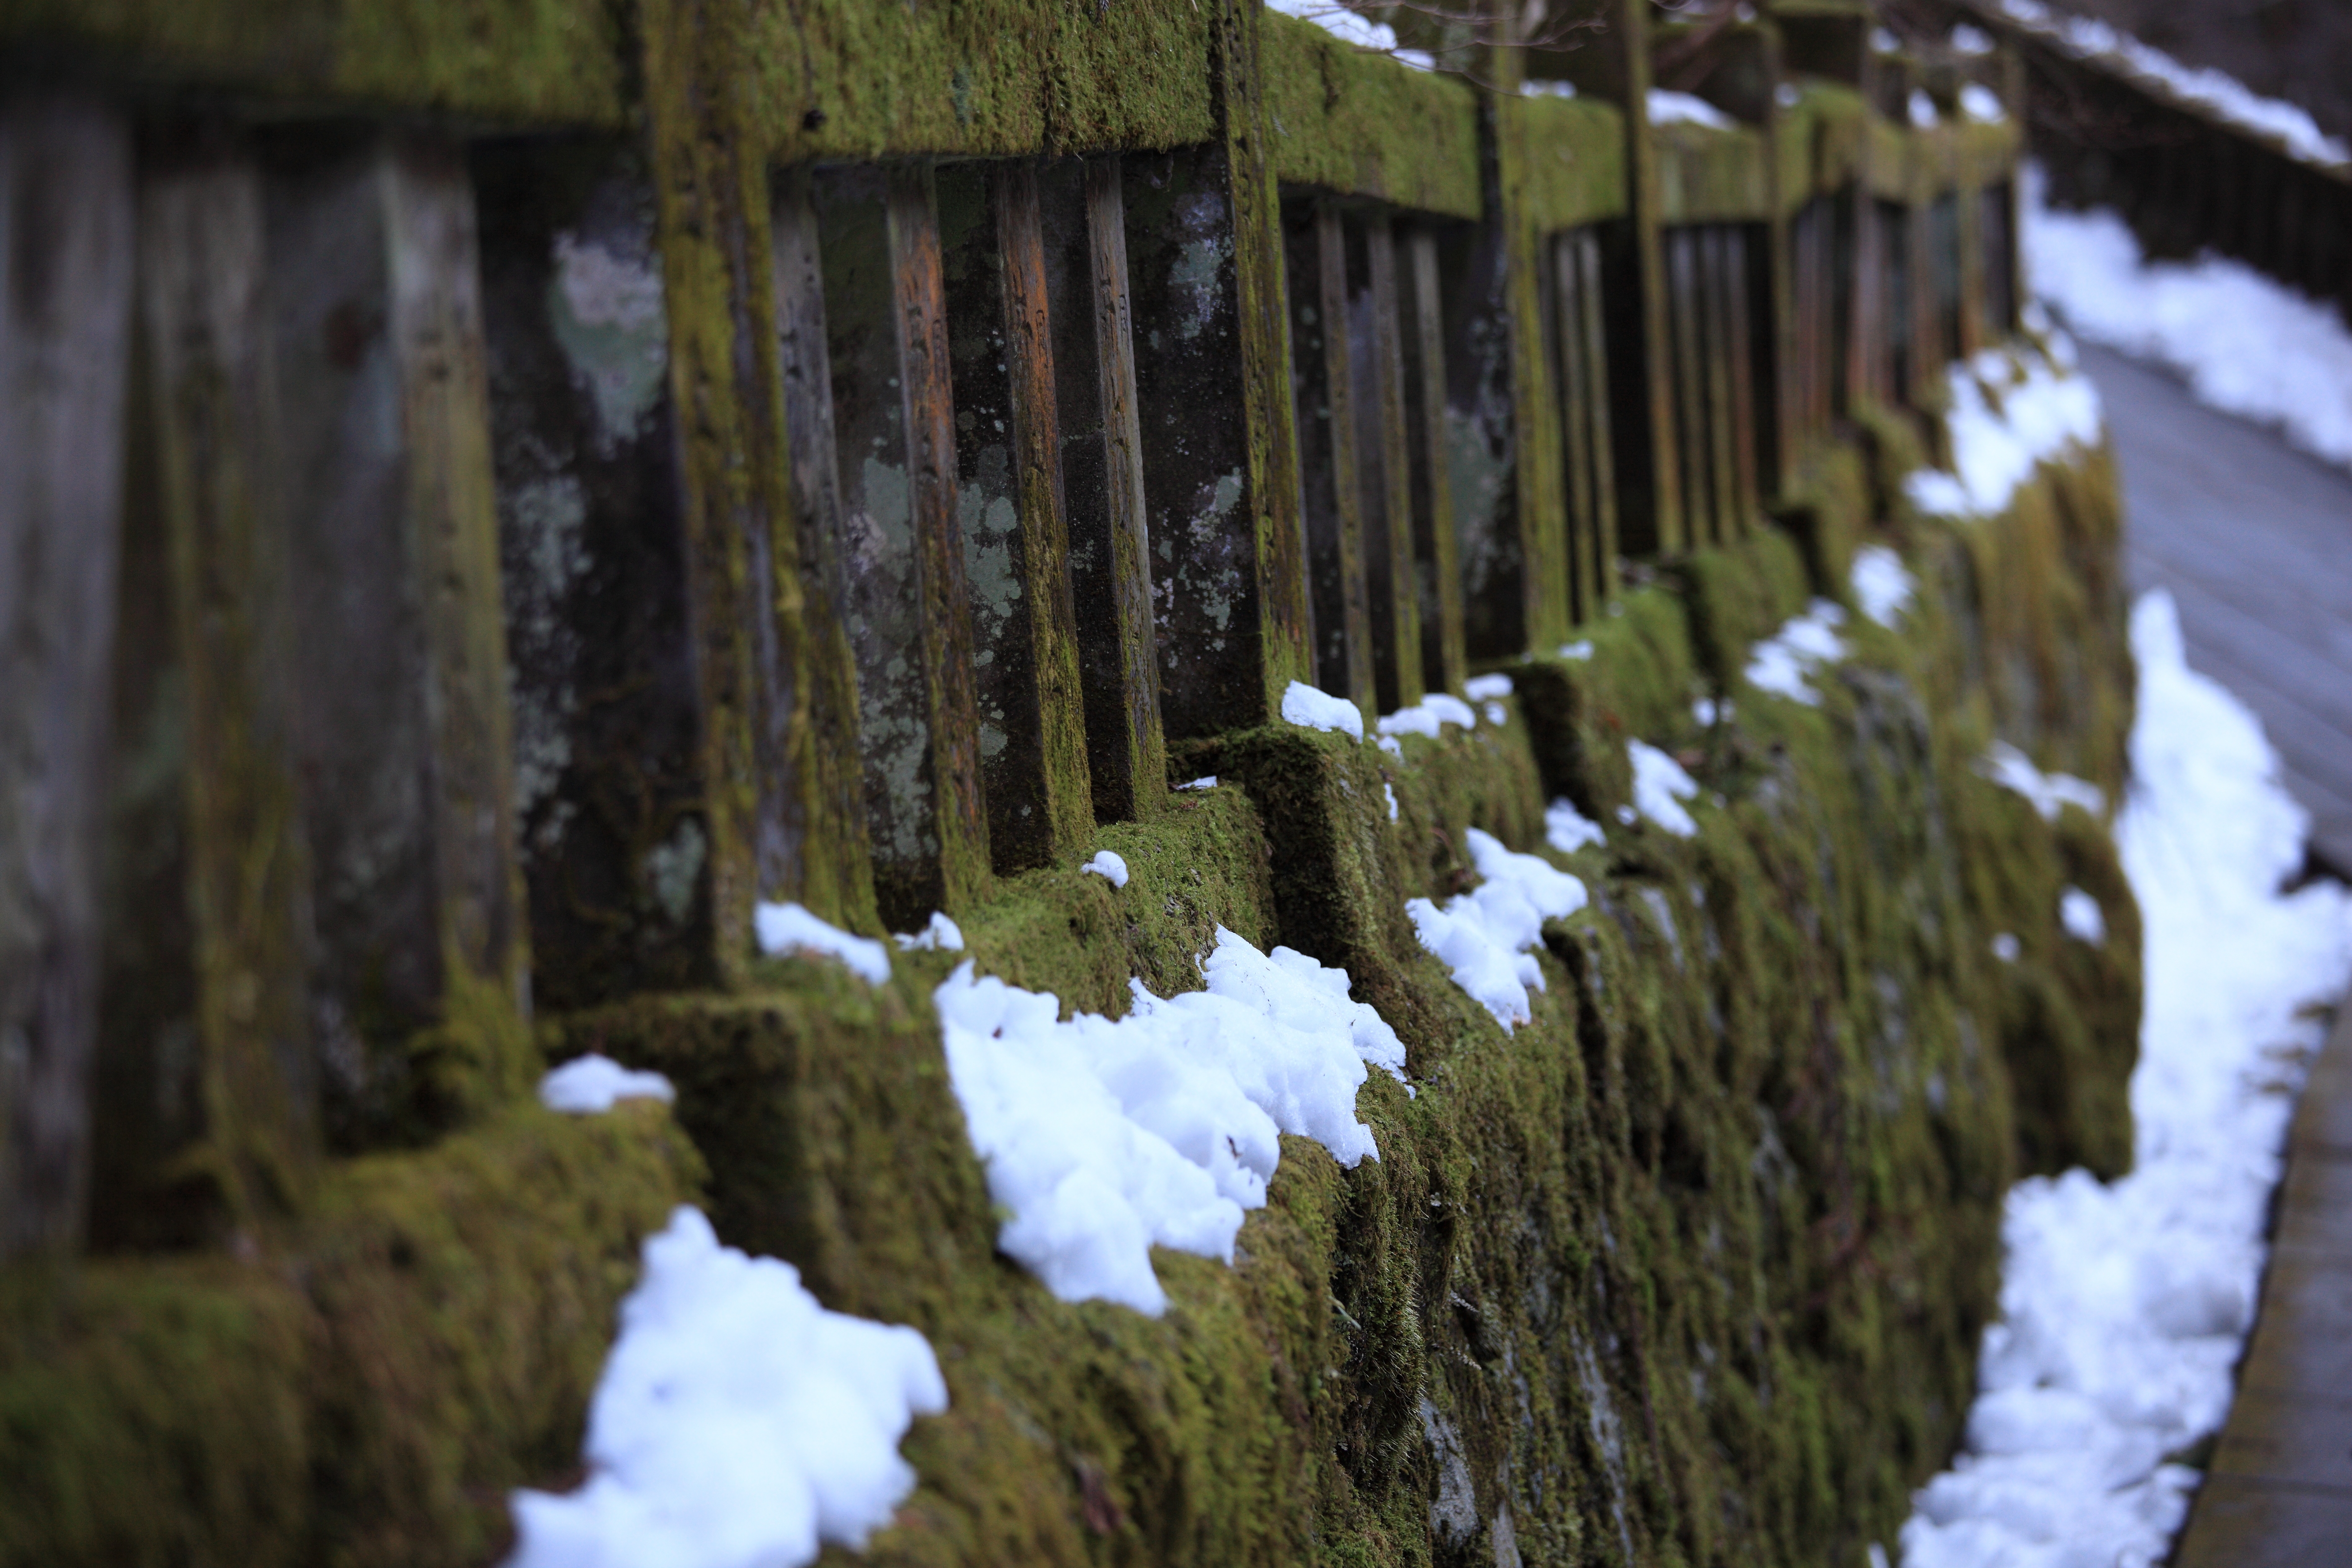
tree, water, snow, winter, moss, ice, green, high, weather, season, shrine, 5d, hires, markii, hi, res, resolution, gunma, takasaki, harunajinja